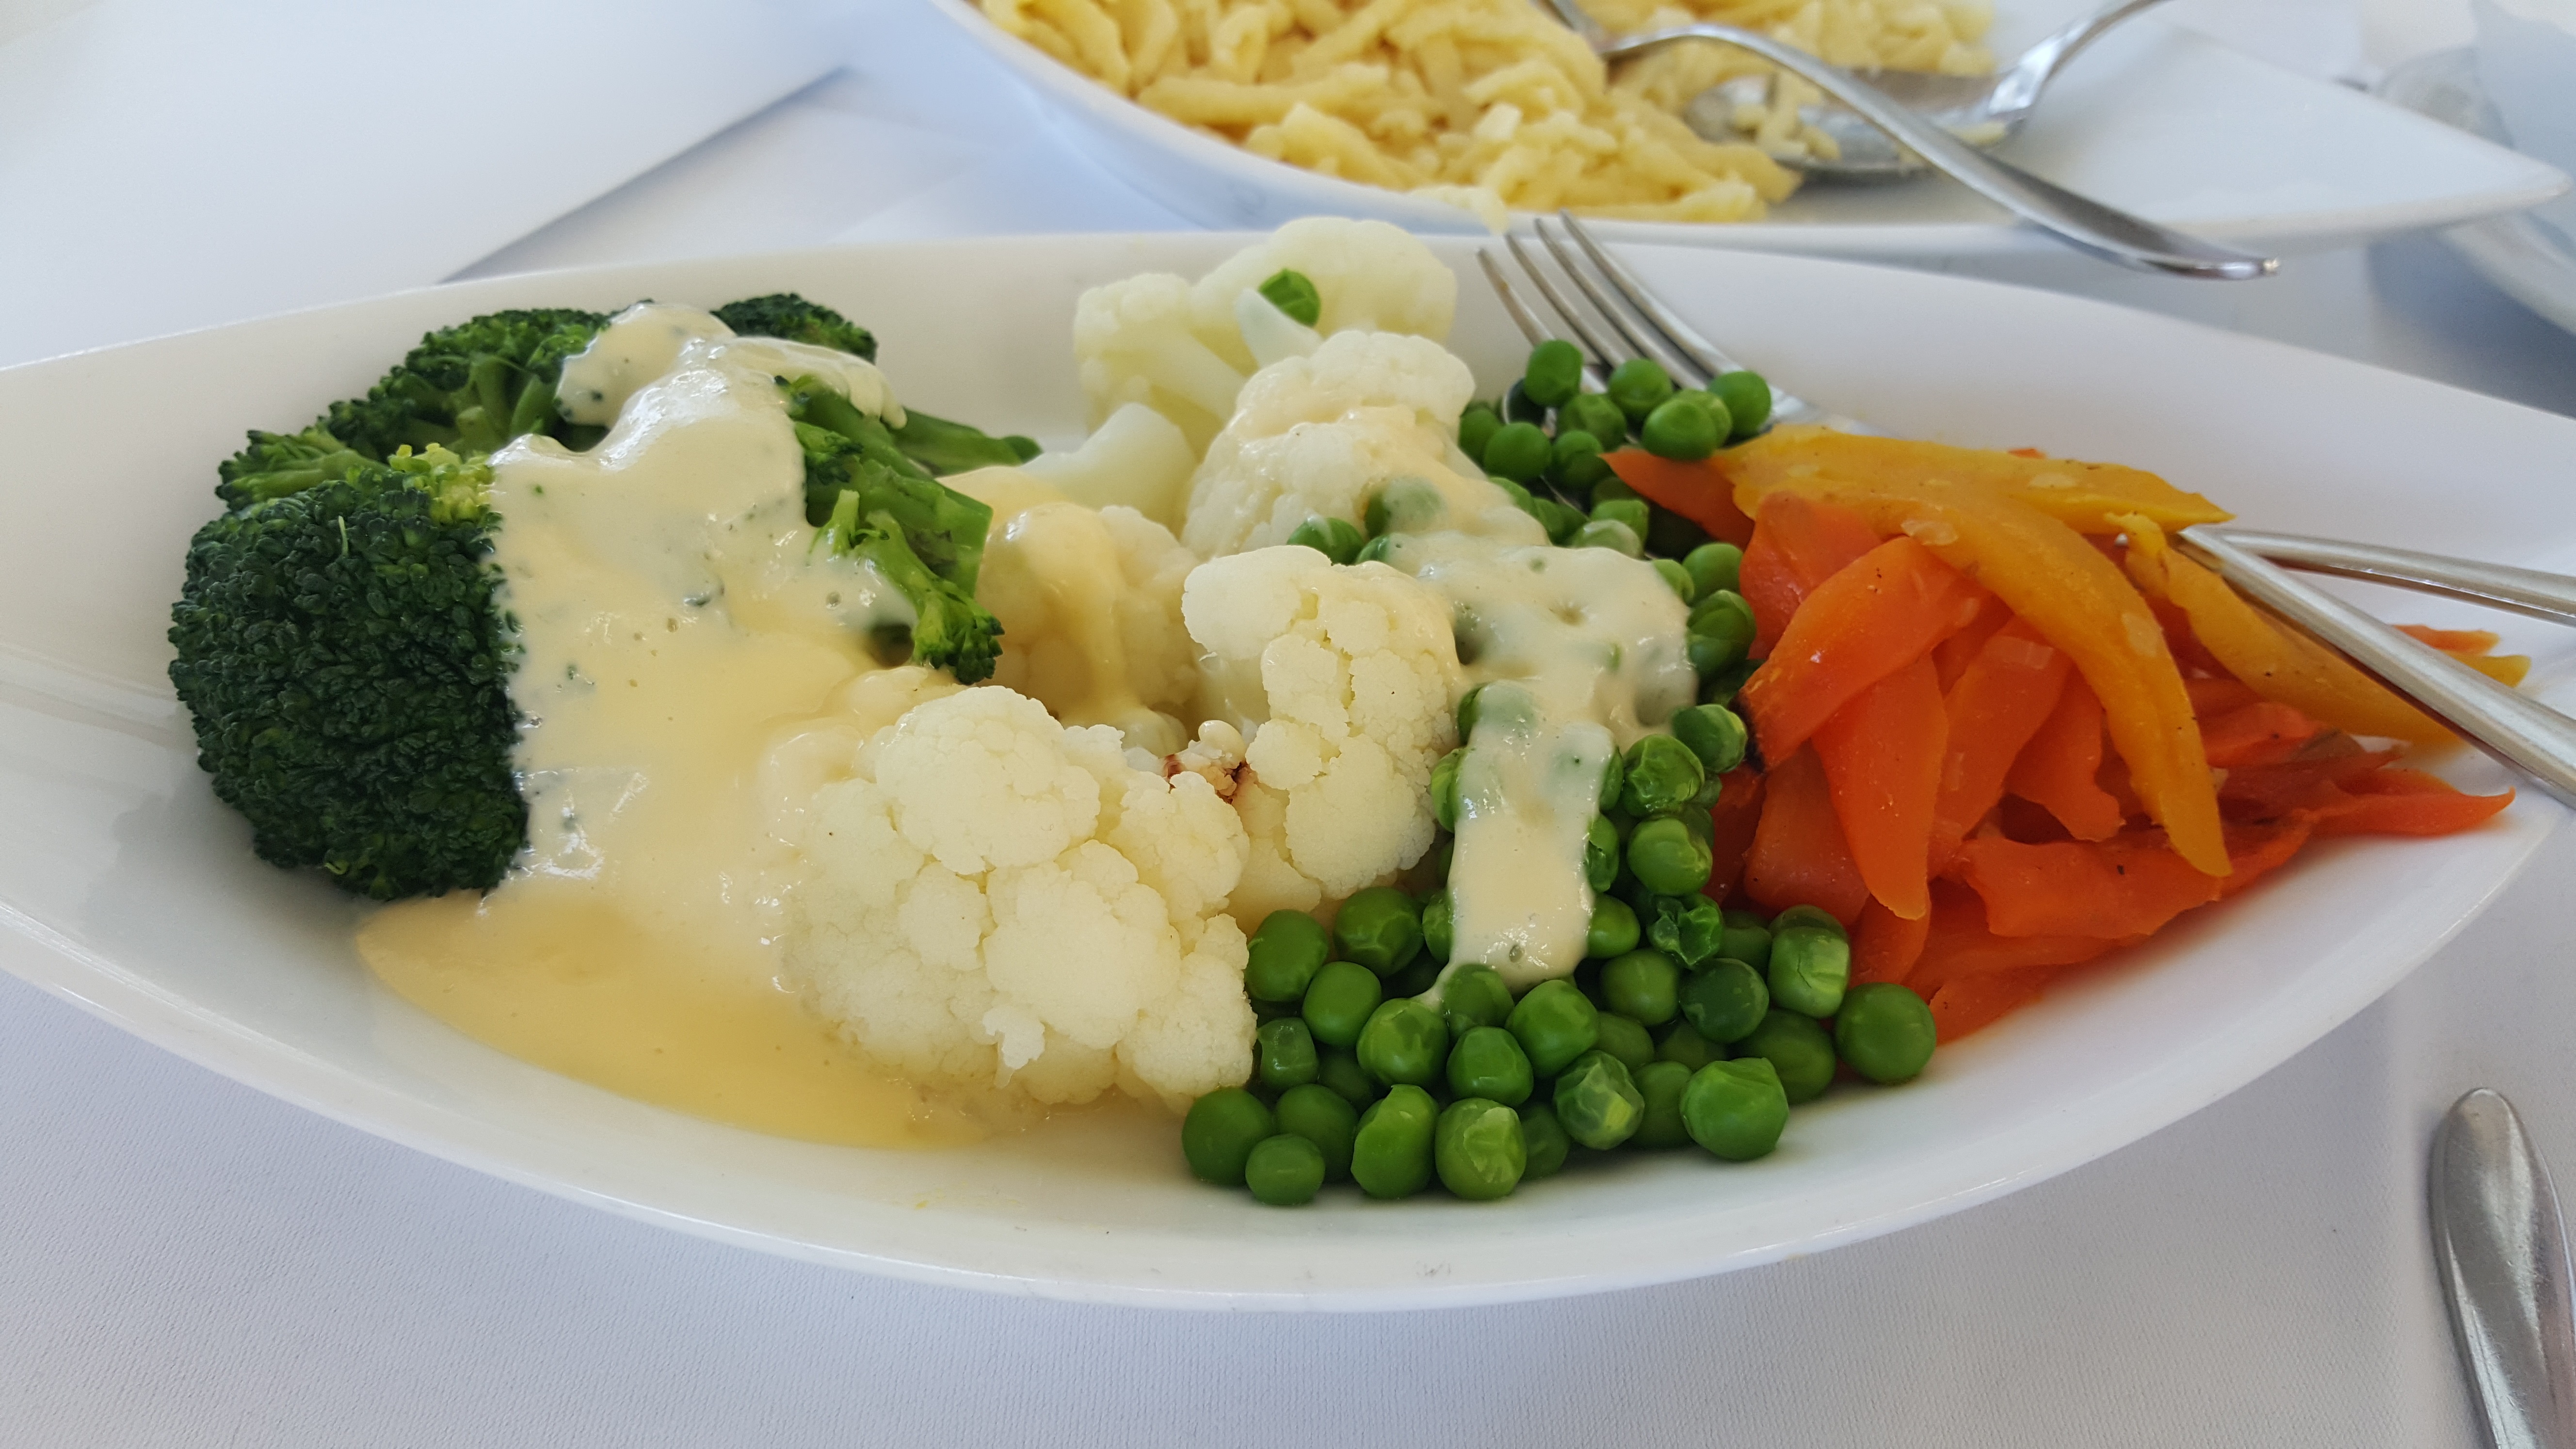
table, cutlery, restaurant, dish, meal, food, salad, red, produce, vegetable, plate, eat, lunch, cuisine, broccoli, tablecloth, vegetables, peas, cauliflower, carrots, green white, vegetable plate, white plate, white tablecloth